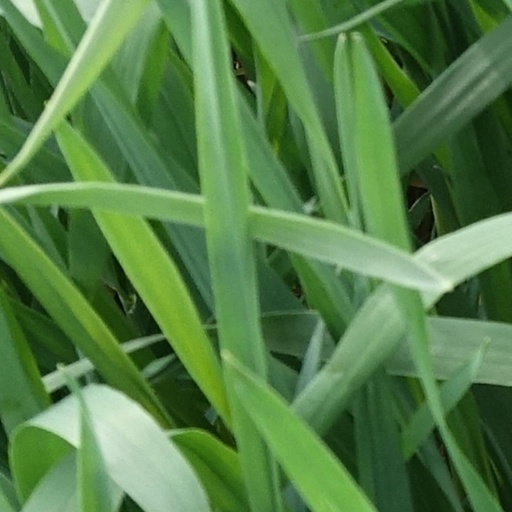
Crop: wheat